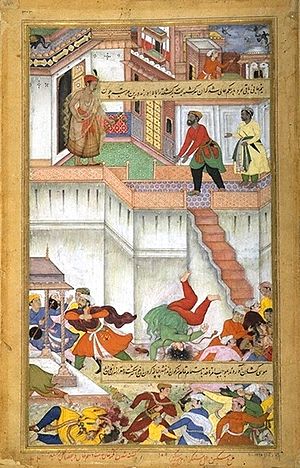
Defenestration / Andre defenestrationer / Historisk betydningsfulde tilfælde
Defenestrationen af Adham Khan (billede fra Akbarnama, ca. 1590-1595).
Defenestration eller defenestrering betyder, at nogen eller noget falder eller kastes ud fra et vindue. Begrebet knyttes særligt til bøhmisk og nyere tjekkisk historie, der foruden klassiske eksempler på vinduesudsmidning fra 1419, 1483 og 1618 også rummer et nyere tilfælde fra 1948. Den berømteste defenestration er formentlig den i Prag i 1618, hvor to habsburgske statholdere blev kastet ud fra et vindue på Prags borg, kort tid inden udbruddet af Trediveårskrigen. Desuden kendes fænomenet fra en række historiske situationer, ligesom det optræder i litteratur og film.